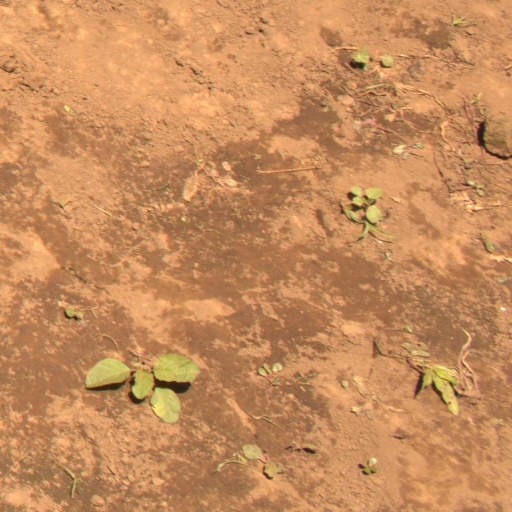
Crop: soybean